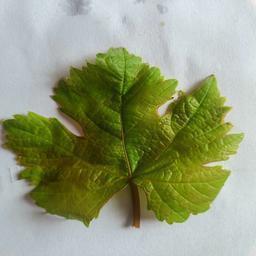
Label: Healthy Leaves